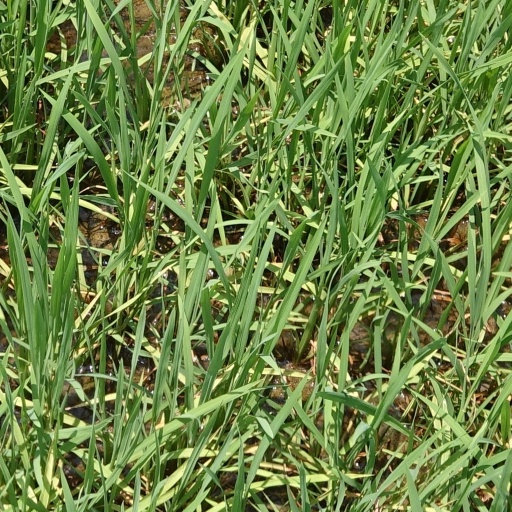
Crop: rice